Sandvik Coromant

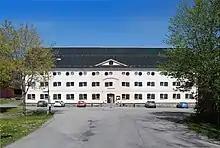
Sandvik Coromant museum in Gimo

Sandvik Coromant is a Swedish company that supplies cutting tools and services to the metal cutting industry.